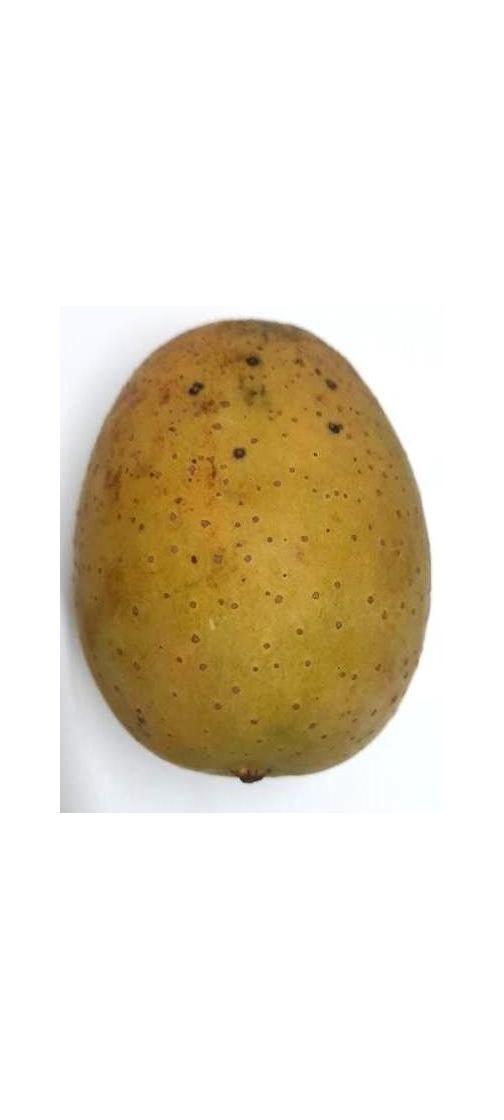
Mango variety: Gourmoti